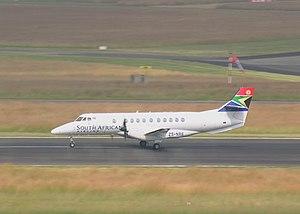
South African Airlink est une compagnie aérienne sud-africaine. Elle a été recréée en 1995 d'un historique datant de la formation de Midlands Aviation en 1967 incorporant les sociétés suivantes : Lowveld Aviation Services, Magnum Airways, Border Air, Citi Air et Link Airways. La compagnie aérienne est devenue le premier réseau majeur de l'Afrique du Sud, en se développant dans les villes moyennes et centres économiques importants.